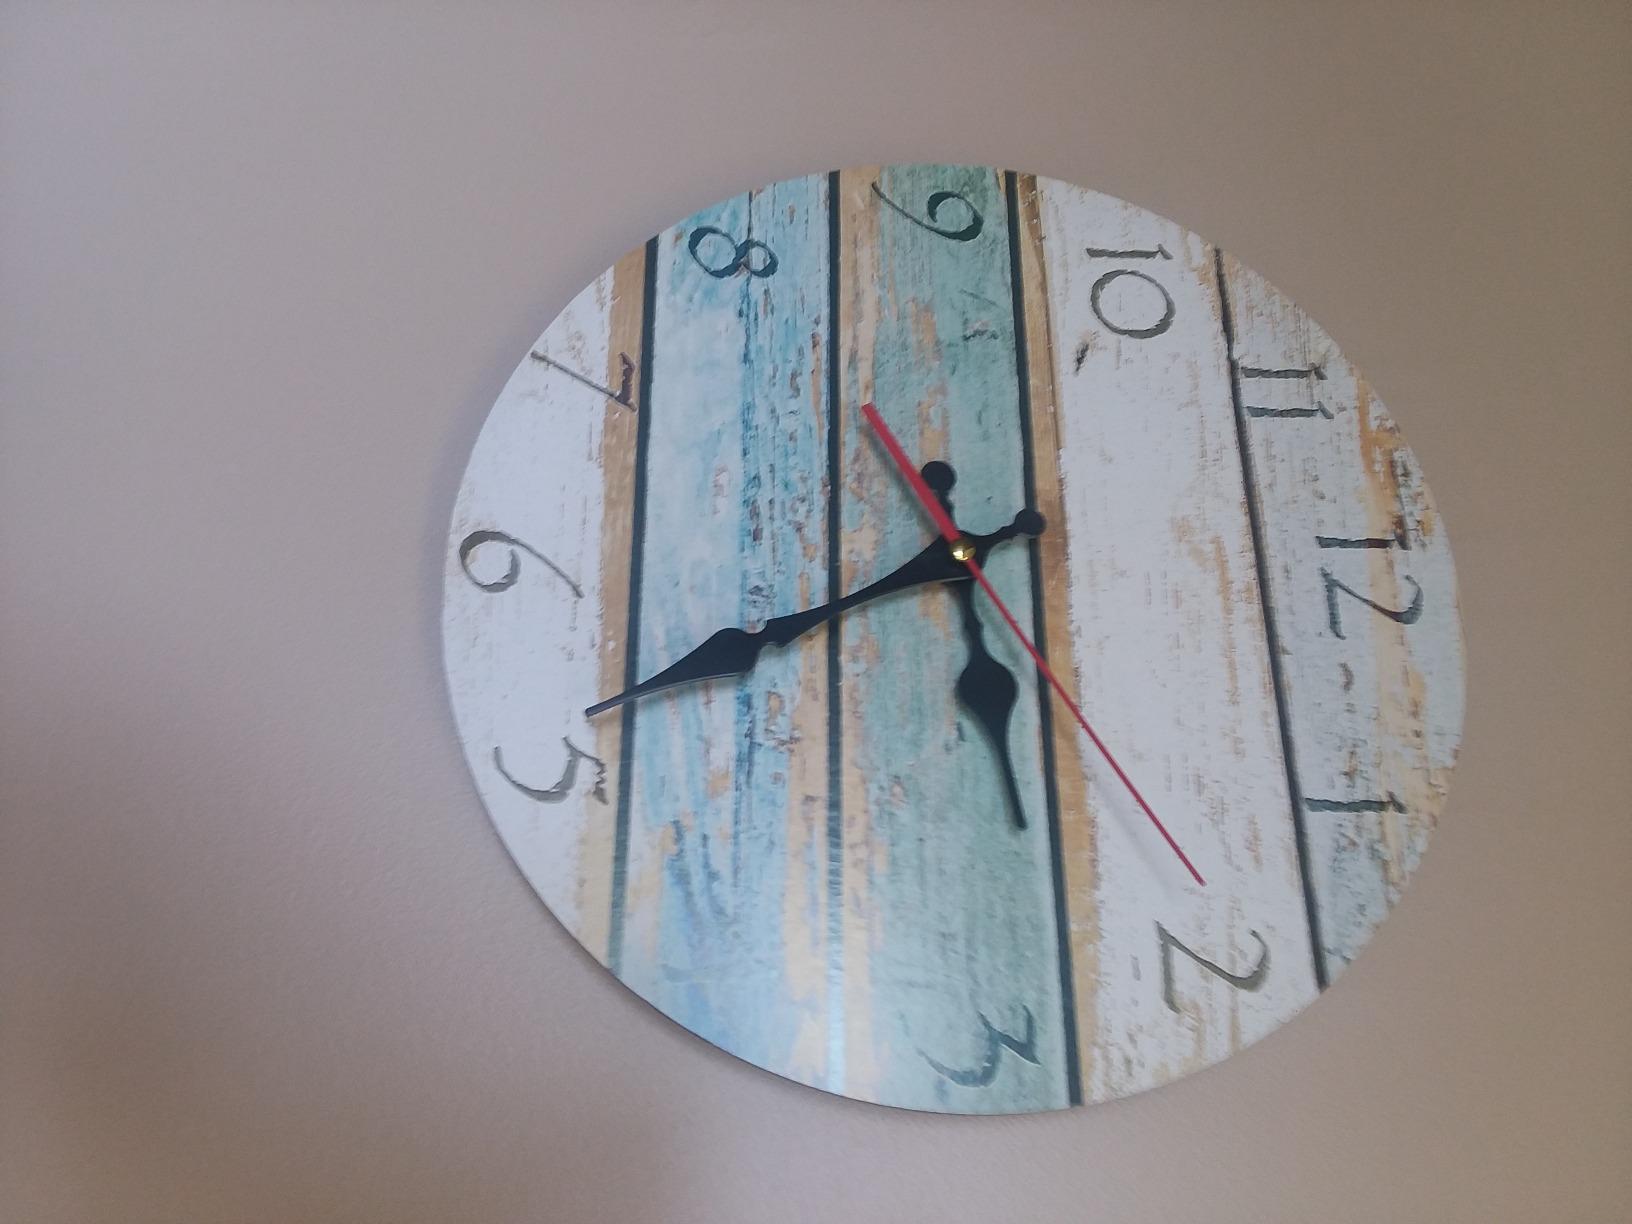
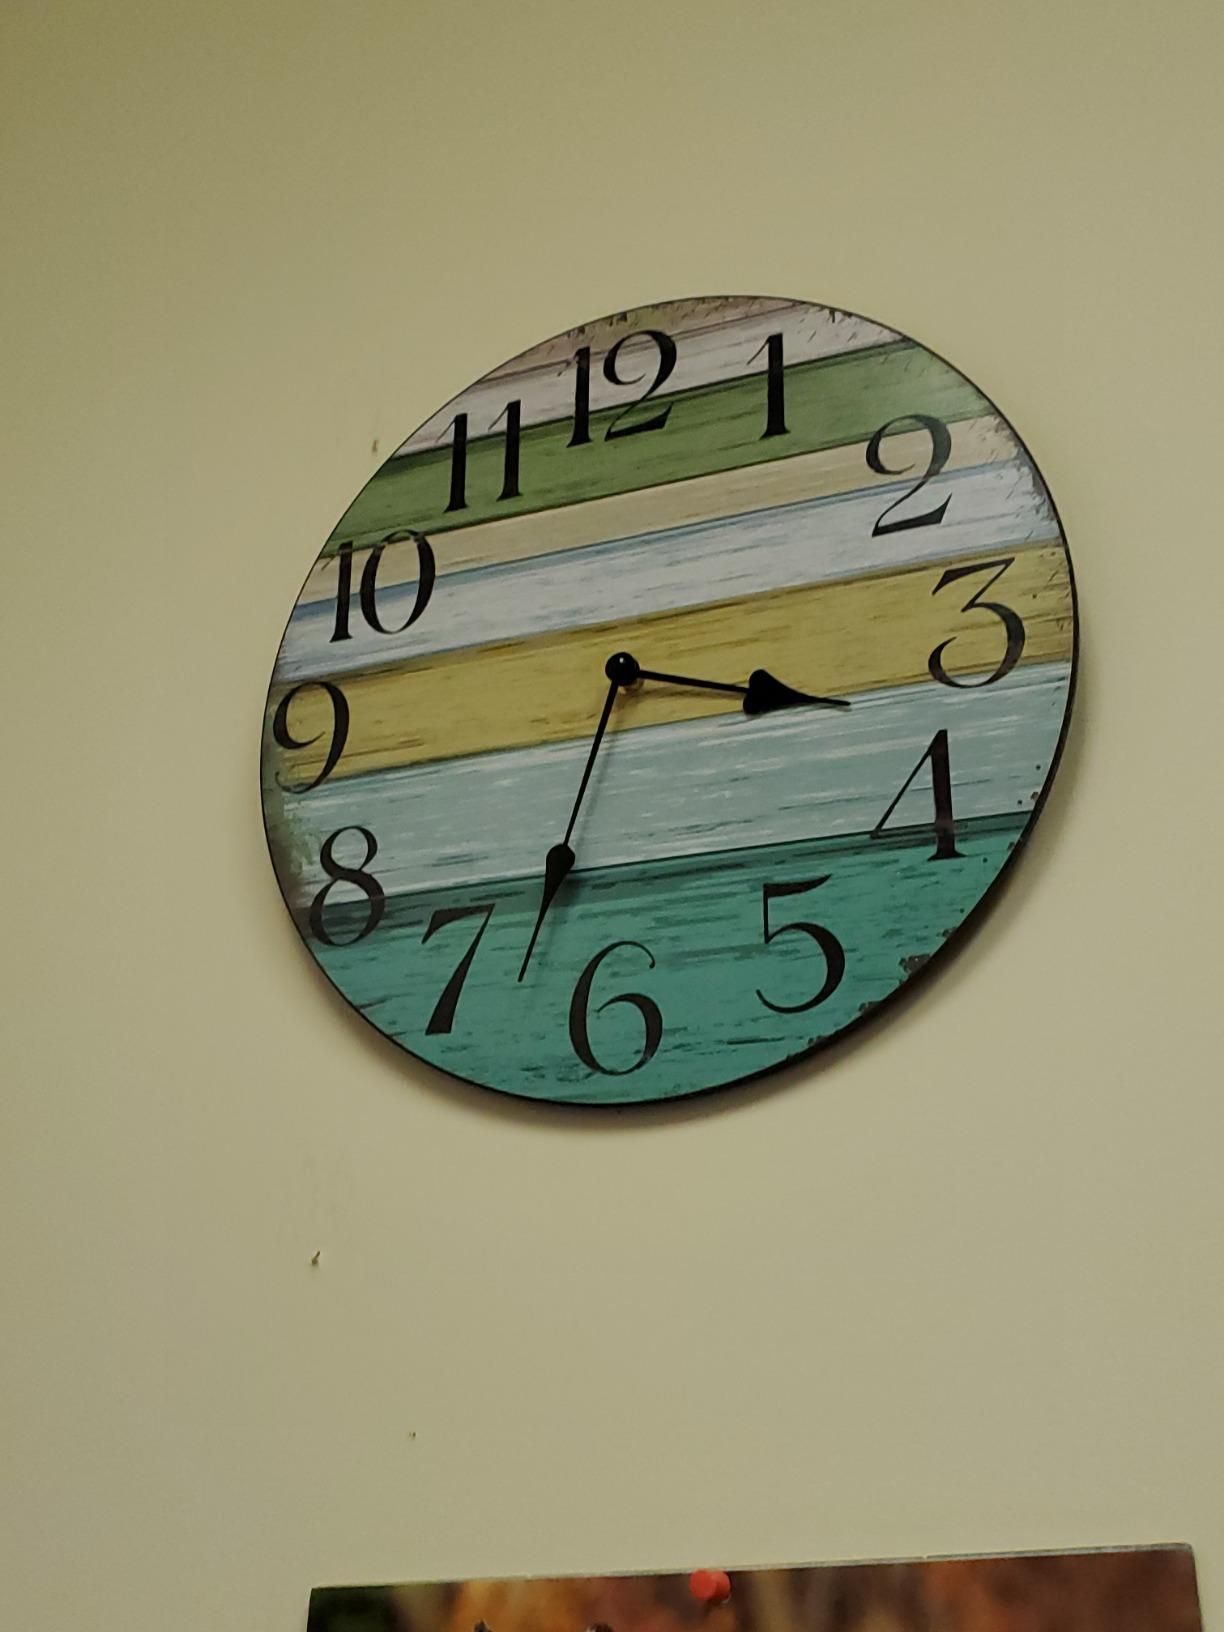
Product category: clock
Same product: no